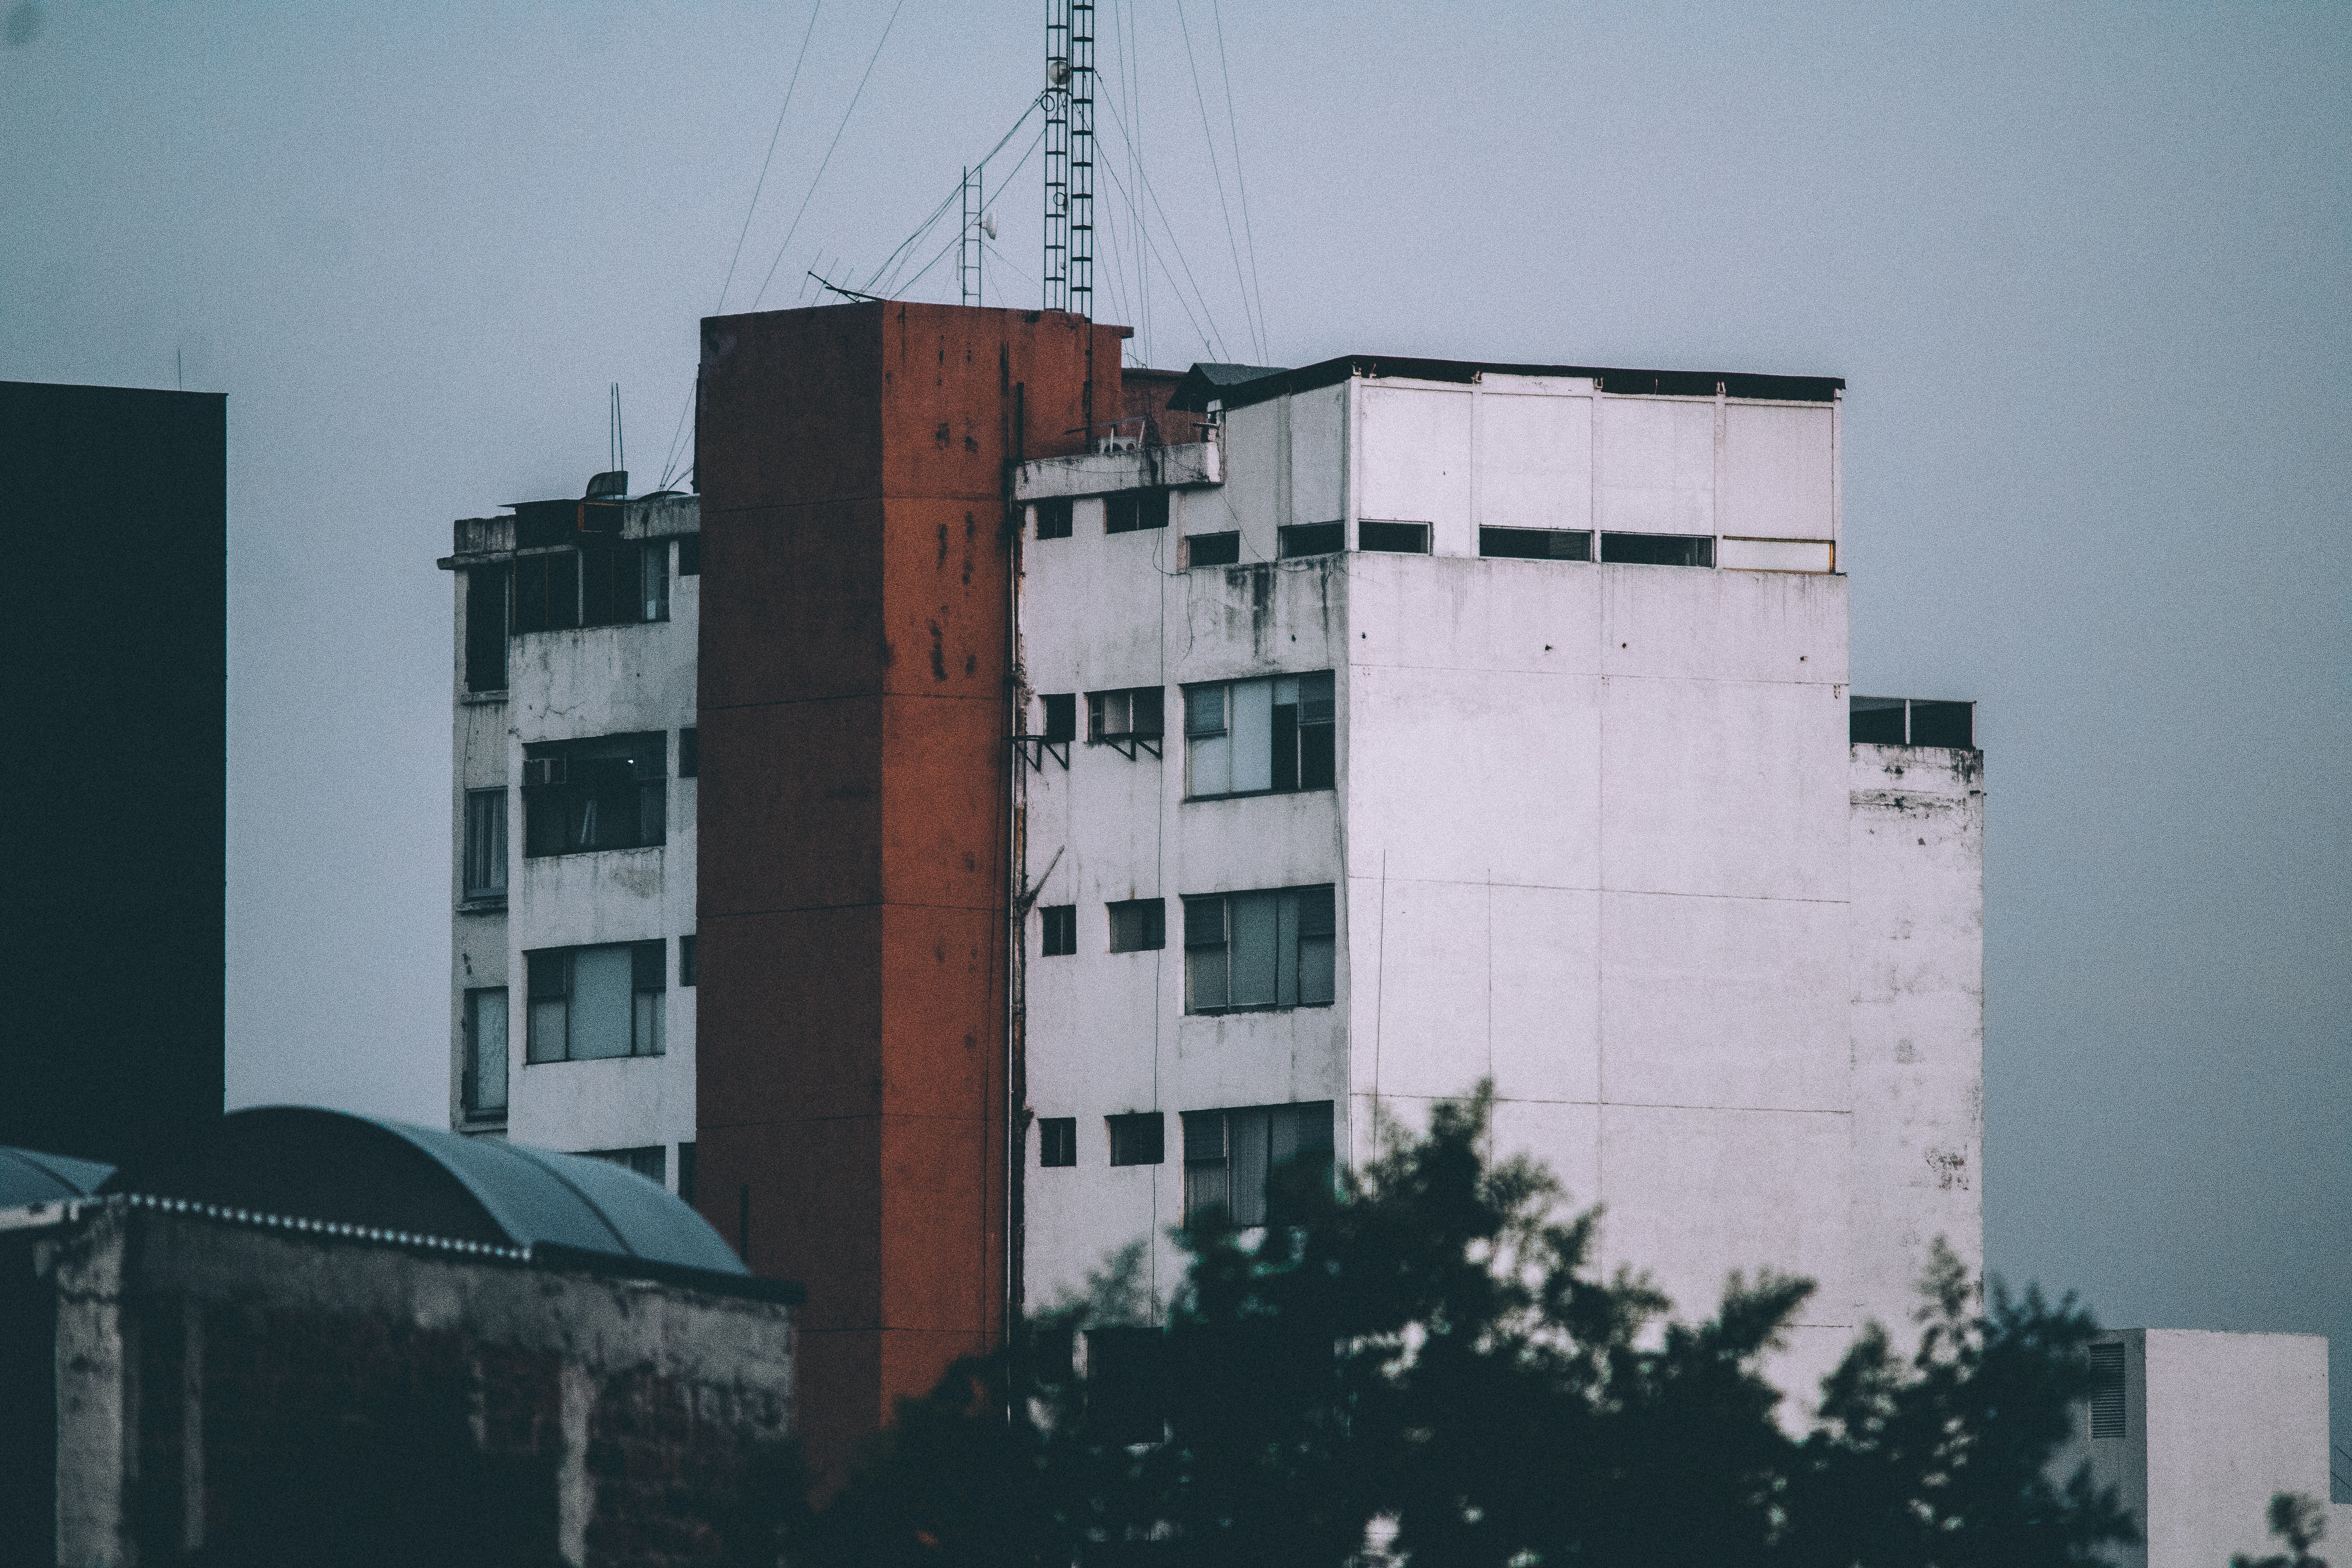
building, architecture, tower block, urban area, residential area, sky, facade, condominium, skyscraper, metropolis, apartment, house, window, roof